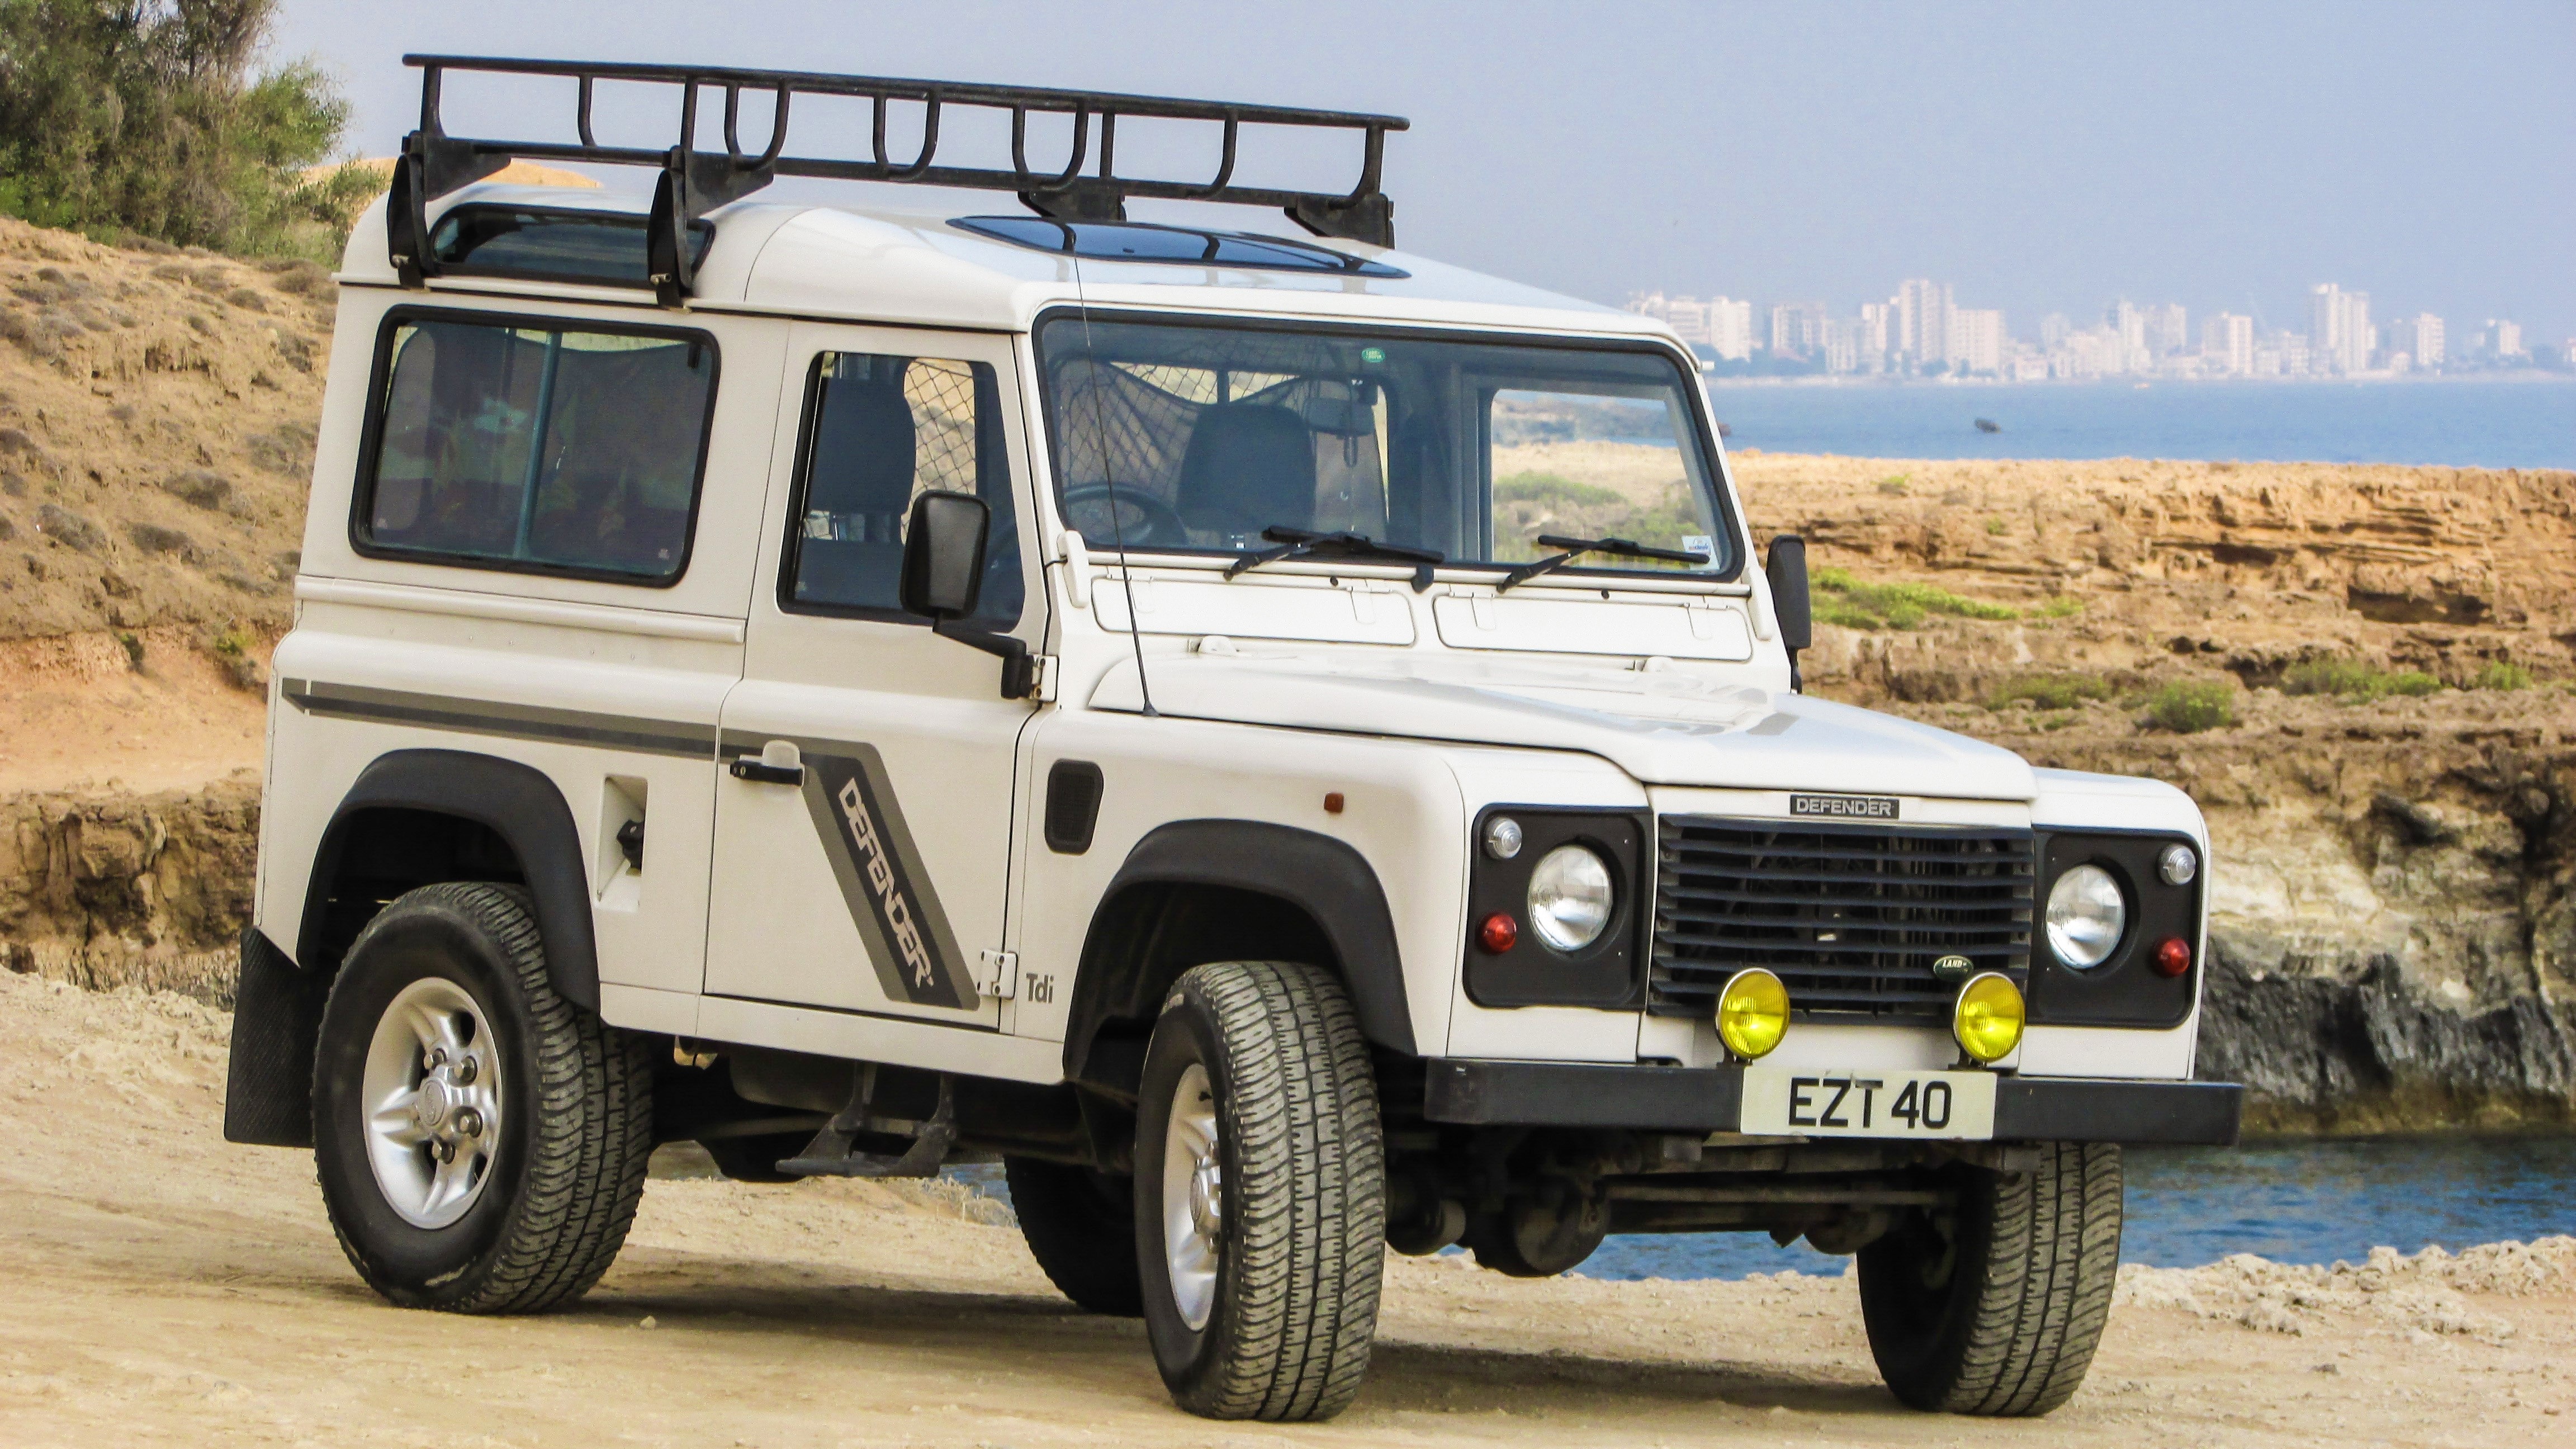
car, adventure, summer, vehicle, dirt, bumper, land rover, defender, 4x4, off road, off road vehicle, sport utility vehicle, land rover defender, land vehicle, automobile make, automotive exterior, off roading